Homo rudolfensis

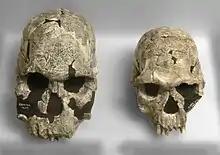
KNM-ER 1470 "H. rudolfensis" (left) vs KNM-ER 1813 "H. habilis" (right)

In 1973, Richard Leakey had reconstructed the skull KNM-ER 1470 with a flat face and a brain volume of . In 1983, American physical anthropologist Ralph Holloway revised the base of the skull and calculated a brain volume of . For comparison, "H. habilis" specimens average about , and "H. ergaster" . Anthropologist Timothy Bromage and colleagues revised the face again at a 5° incline (slightly prognathic) instead of completely flat, but pushed the nasal bone back directly beneath the frontal bones. He then said it was possible to predict brain size based on just the face and (disregarding the braincase) calculated , and chalked up the errors of Leakey's reconstruction to a lack of research of the biological principles of facial anatomy at the time as well as confirmation bias, as a flat-faced reconstruction of the skull aligned with the predominant model of human evolution at the time. This was refuted by American palaeoanthropologist John D. Hawks because the skull remained more or less unchanged except for the 5° rotation outwards. Bromage and colleagues returned in 2008 with a revised skull reconstruction and brain volume estimate of .